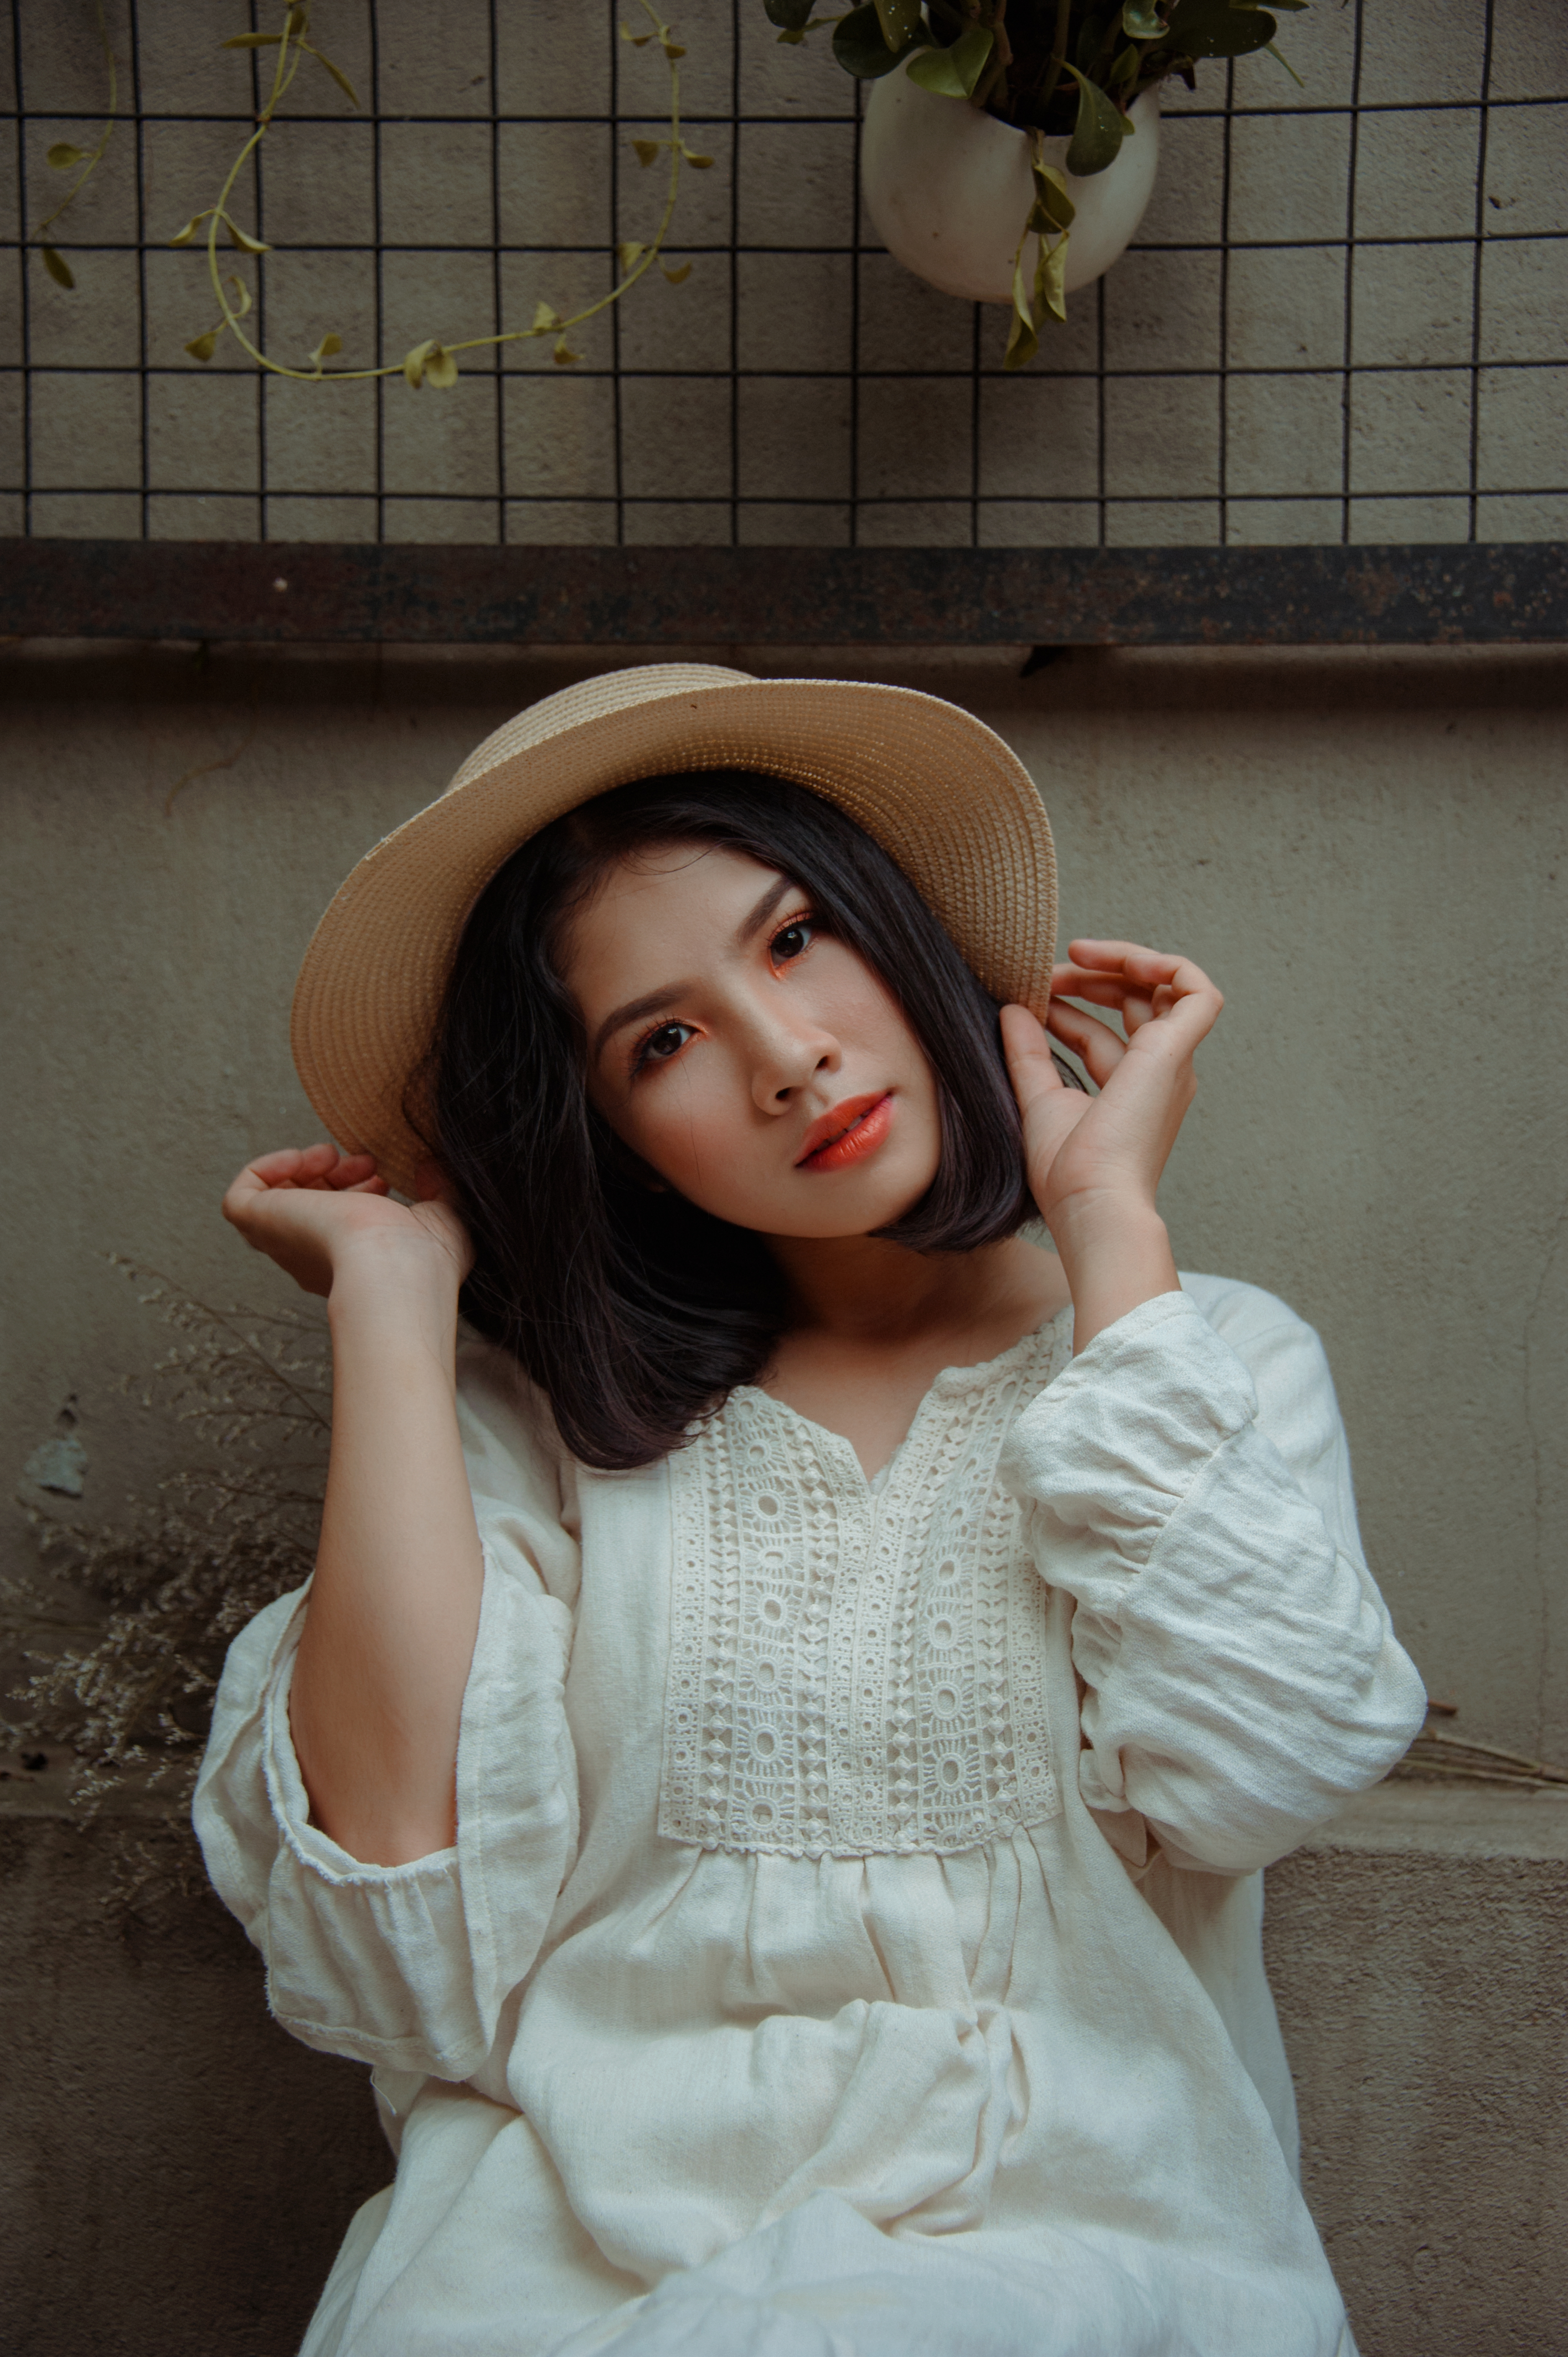
love, cute, portrait, beautiful, happy, girl, art, skin, beauty, lady, long hair, portrait photography, brown hair